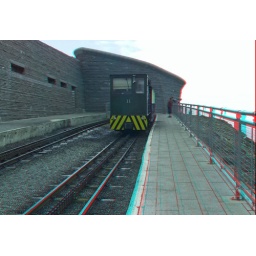
On the summit Mount Snowdon in anaglyph 3D stereo red blue glasses to view